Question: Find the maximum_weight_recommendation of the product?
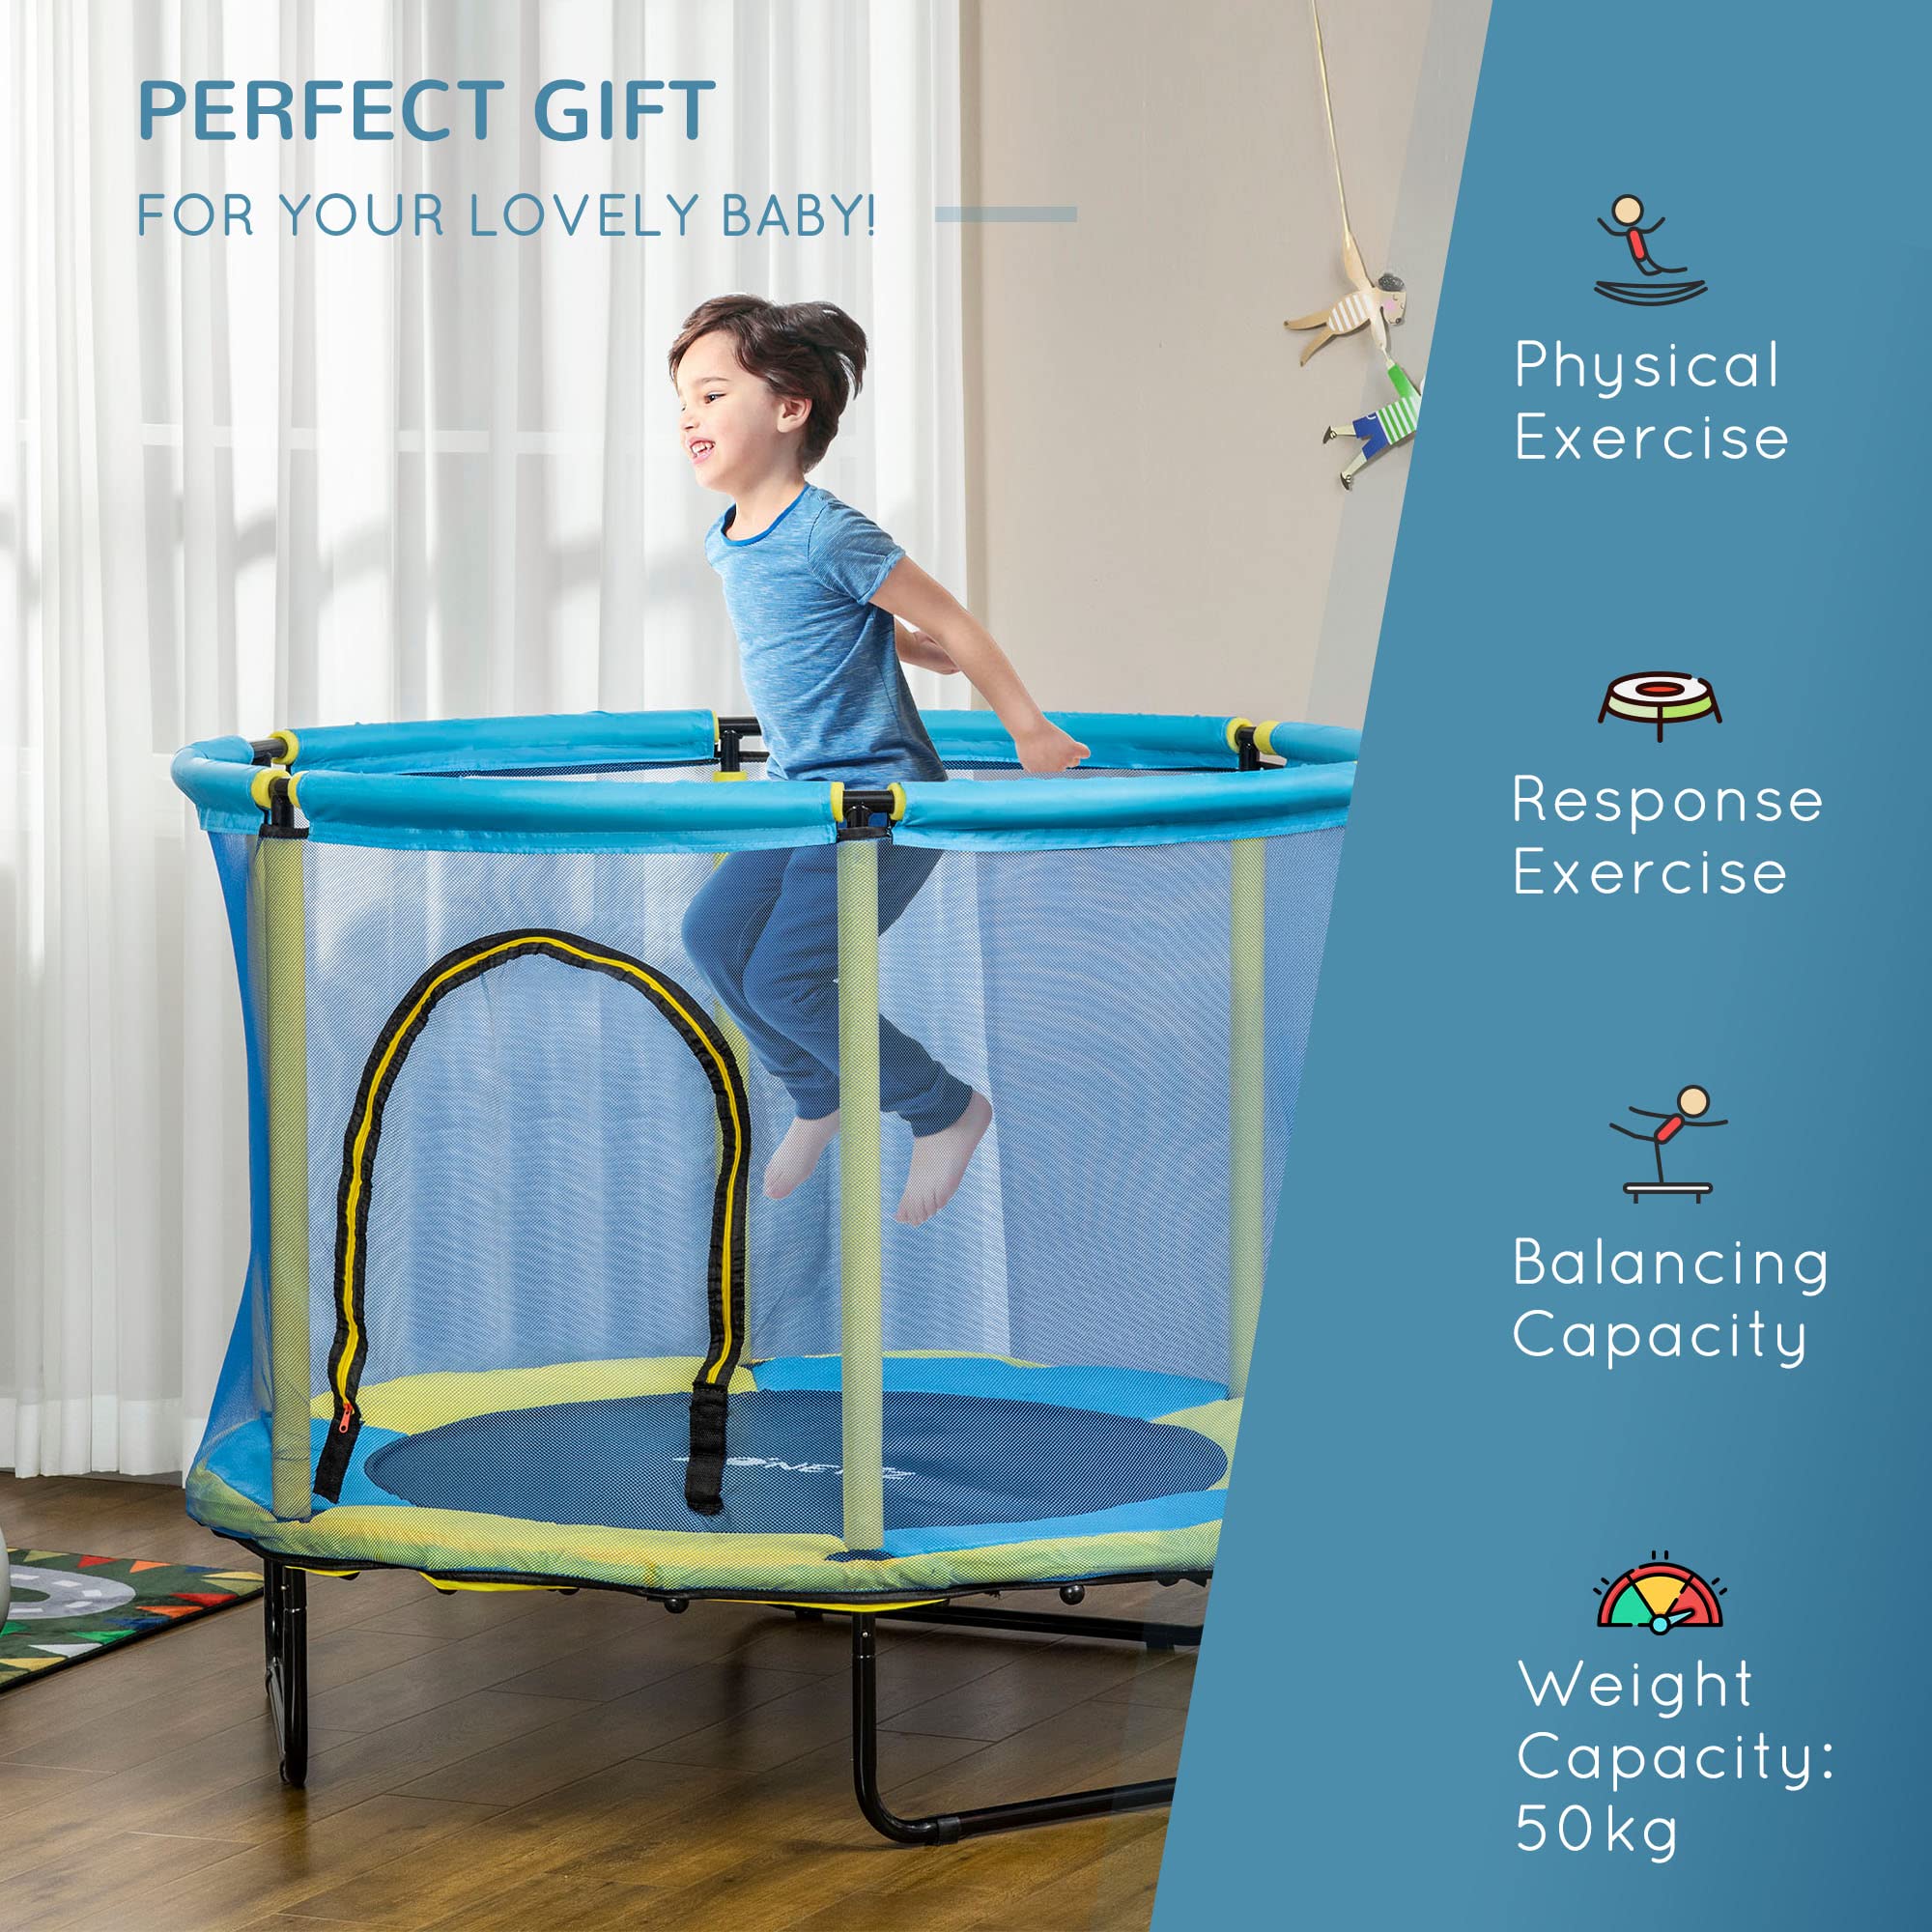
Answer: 50 kilogram